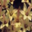
Label: tulip